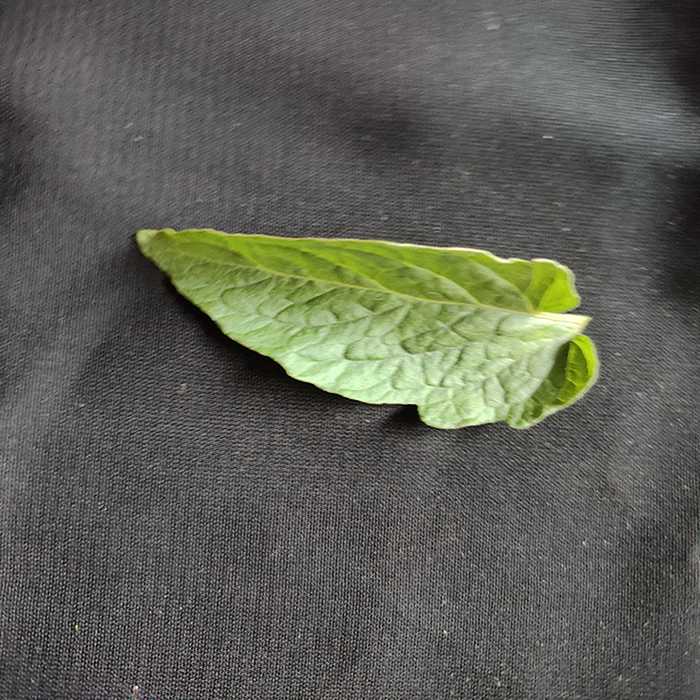
Plant: Tomato
Label: Tomato Fresh leaf